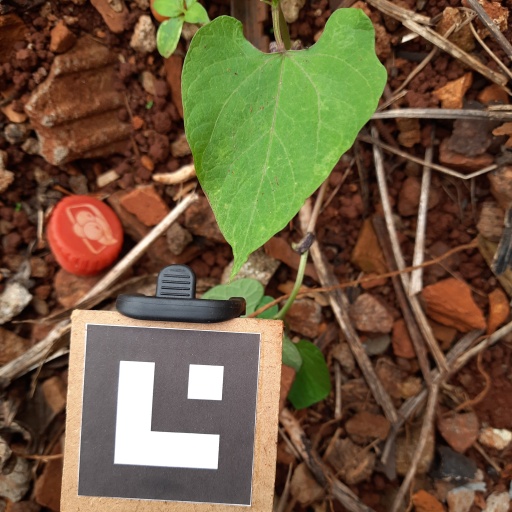
Observations: flat surface, no eating holes, under shade